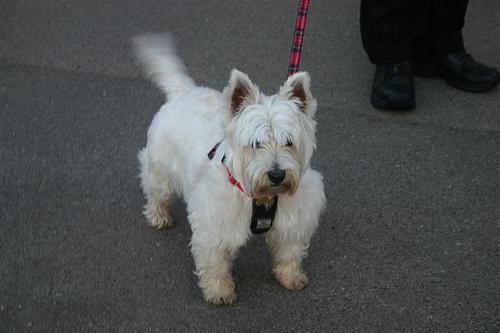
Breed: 209-n000040-West_Highland_white_terrier